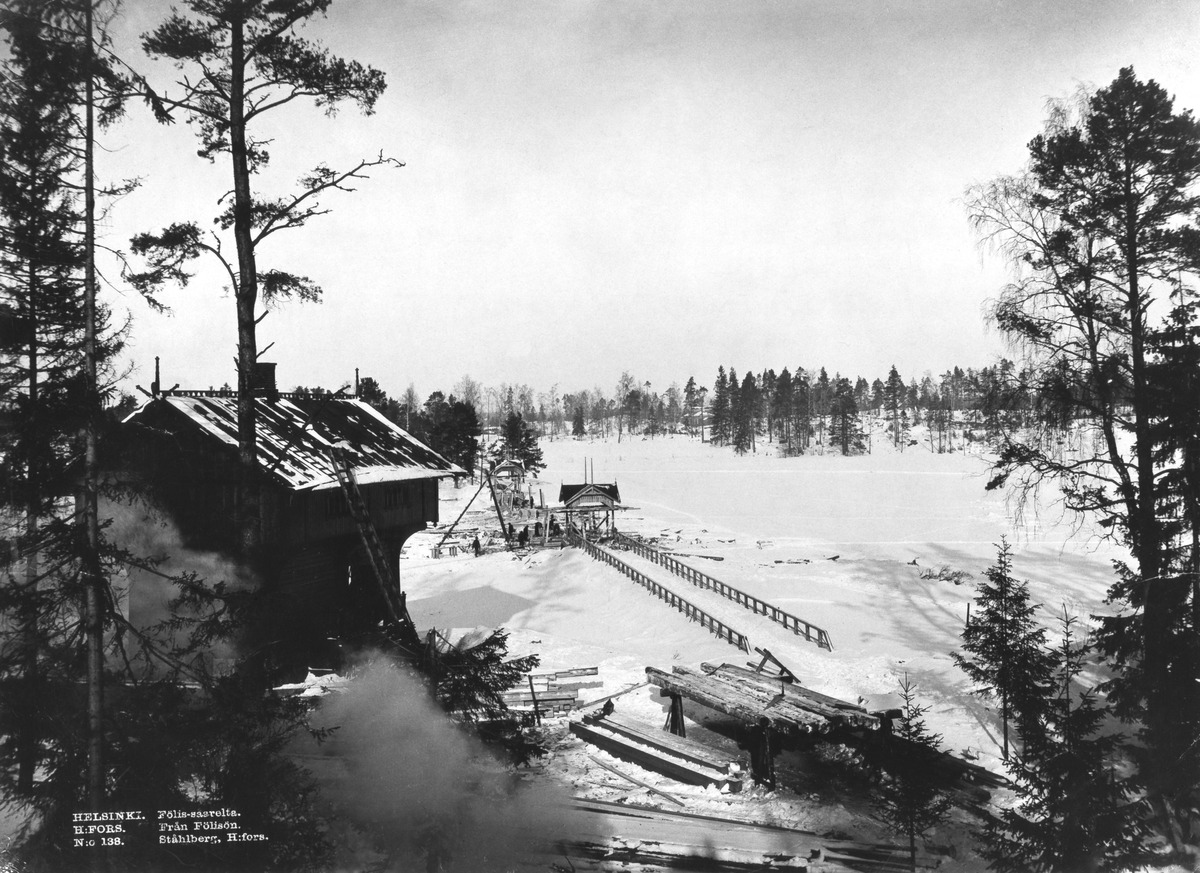
Seurasaari
sisällön kuvaus: Seurasaari. Saaren mantereeseen yhdistävää siltaa rakennetaan. Vasemmalla vartijan asunto. Sillansuunnittelija arkkitehti FR. Mieritz, valmistunut 1891. mustavalkoinen
Kuvaaja: Ståhlberg, Karl Emil, valokuvaaja
Ajankohta: kuvausaika 1892
Paikka: Suomi, Uusimaa, Helsinki, Meilahti Helsinki, Seurasaari
Aiheet: saaret, rannat, ulkoilu, vapaa-aika, metsät, sillat, rakentaminen, vuodenajat talvi